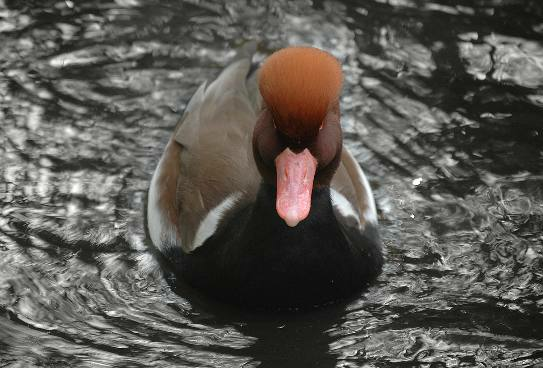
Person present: No